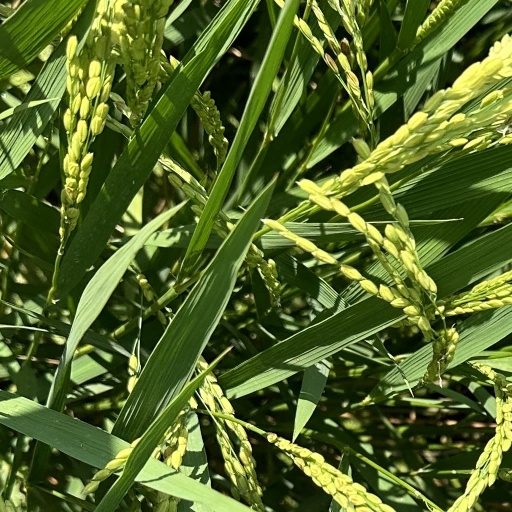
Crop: rice